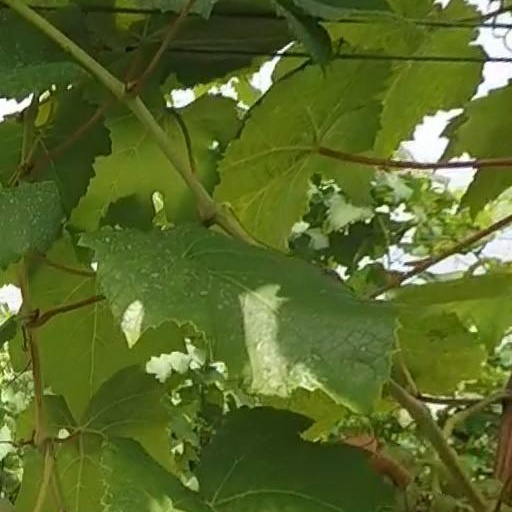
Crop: grape